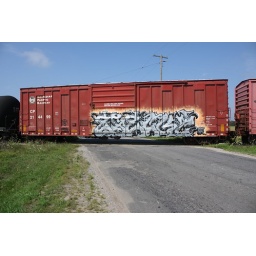
August 2010, Utopia ON. No word of a lie- EVERY car in this train was graffitied.